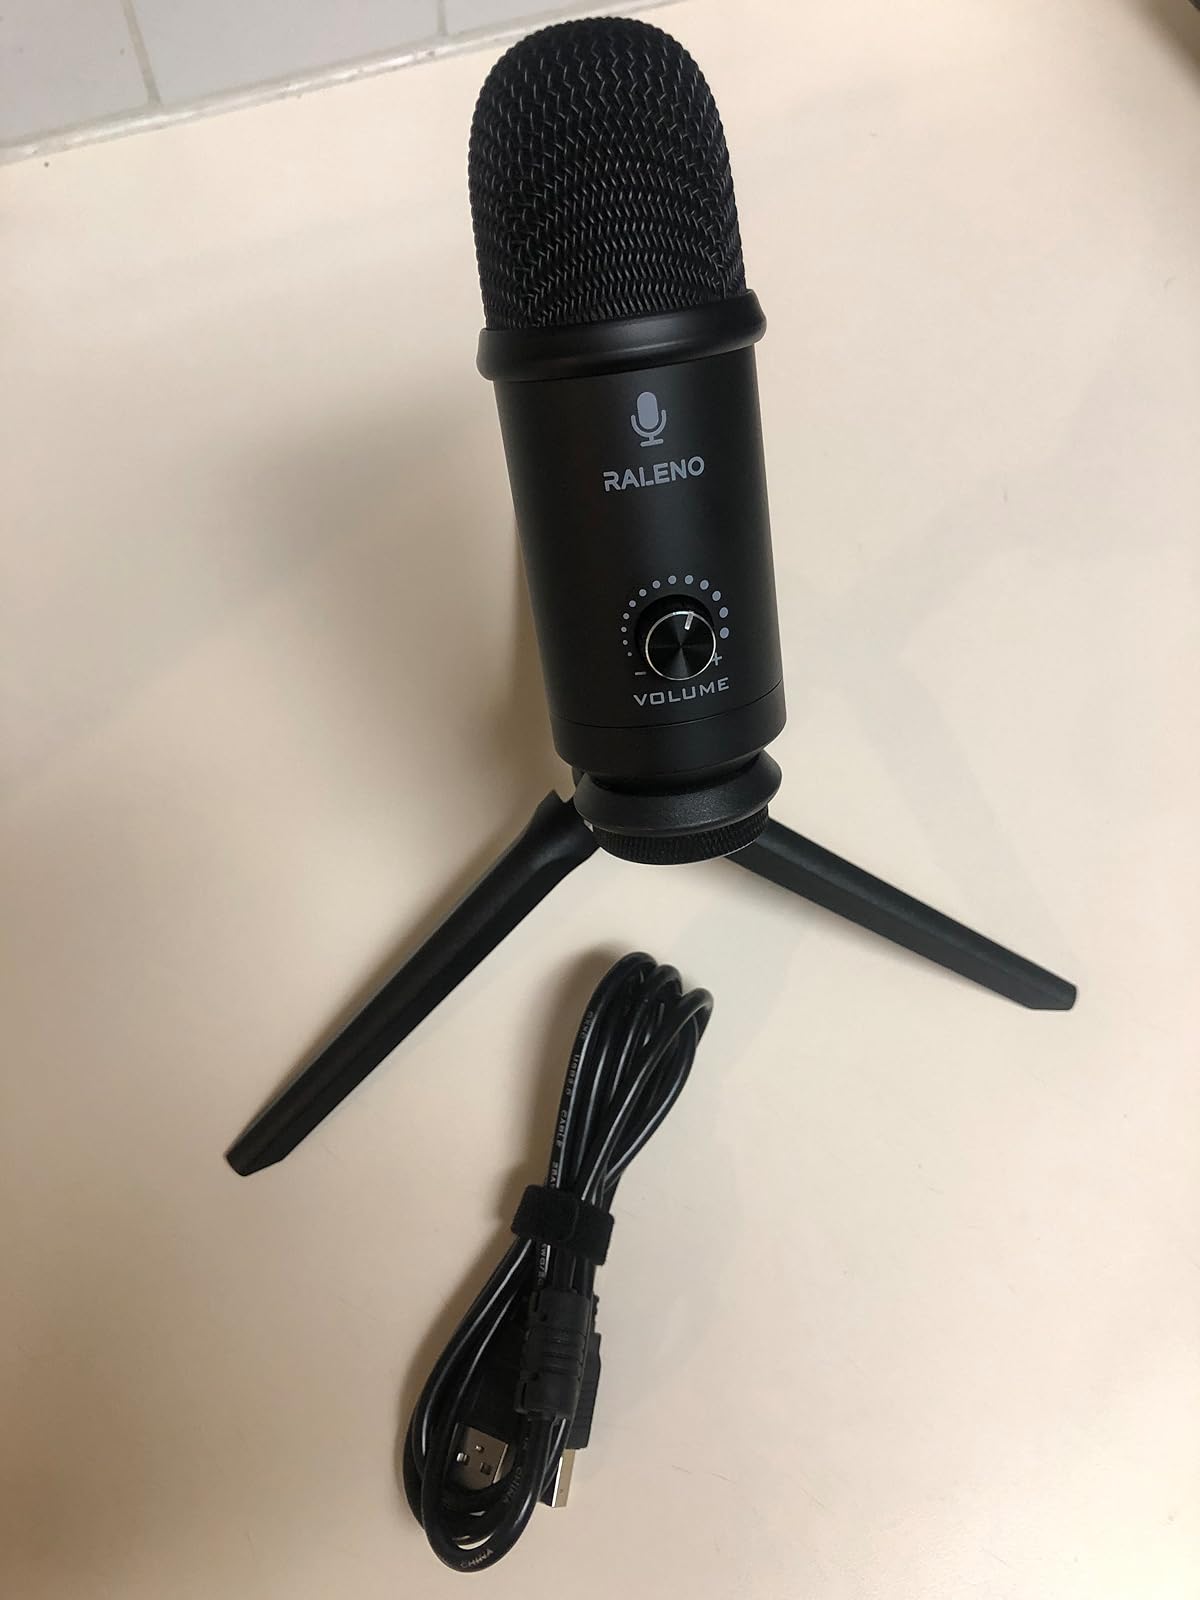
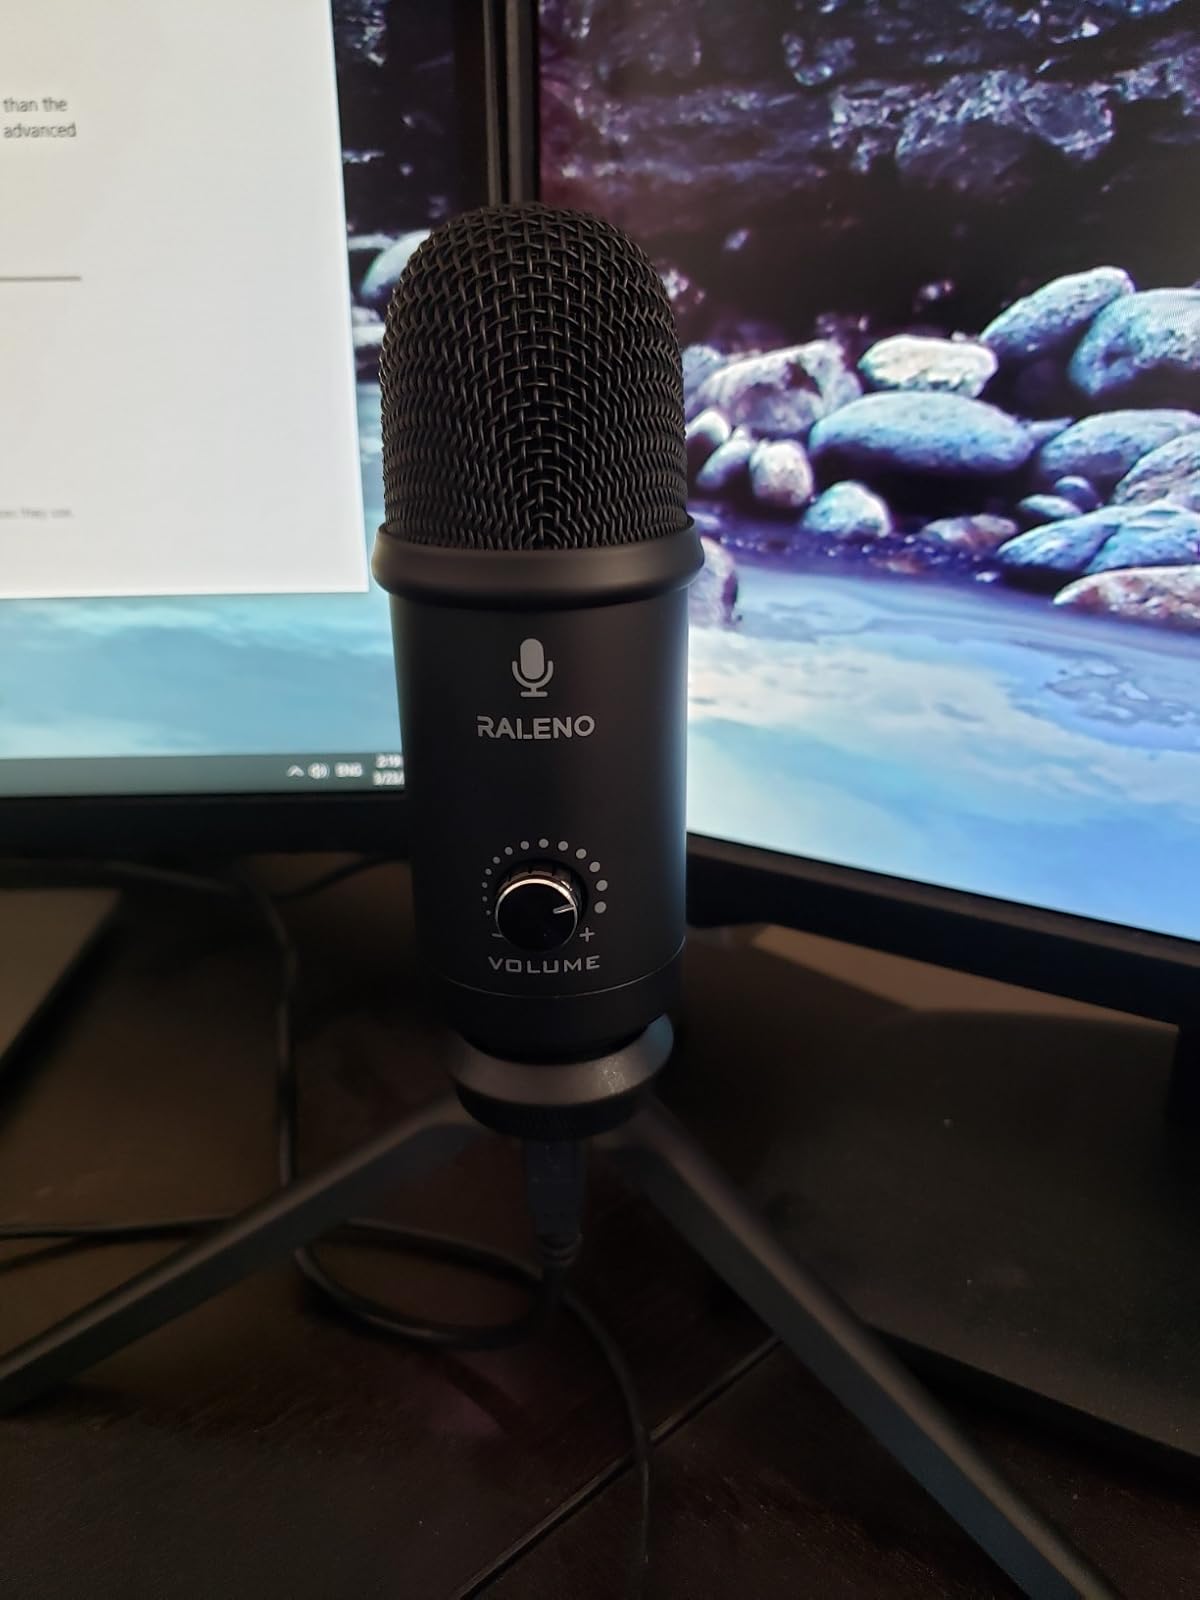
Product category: microphone
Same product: yes